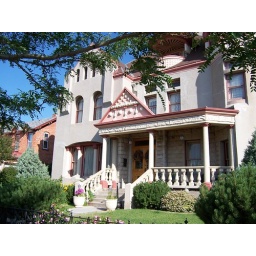
We had dinner next door in another historic house